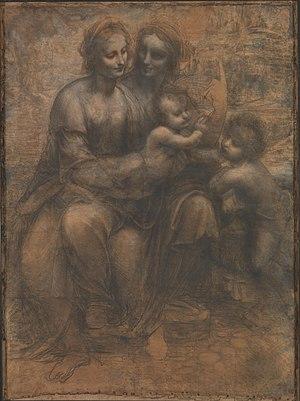
La Tête de jeune femme est un dessin réalisé à la pointe d'argent sur papier par le peintre florentin Léonard de Vinci et conservé à la bibliothèque royale de Turin.
La liste des peintures de Léonard de Vinci est établie selon des attributions tenant compte des tendances générales d'experts. L'une des difficultés majeures réside dans le fait que les travaux « d'atelier » ne sont signés que par le propriétaire de l'atelier et qu'aucune œuvre de référence n'est signée par Léonard de Vinci.